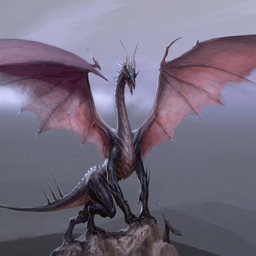
which type of dragon are you ?